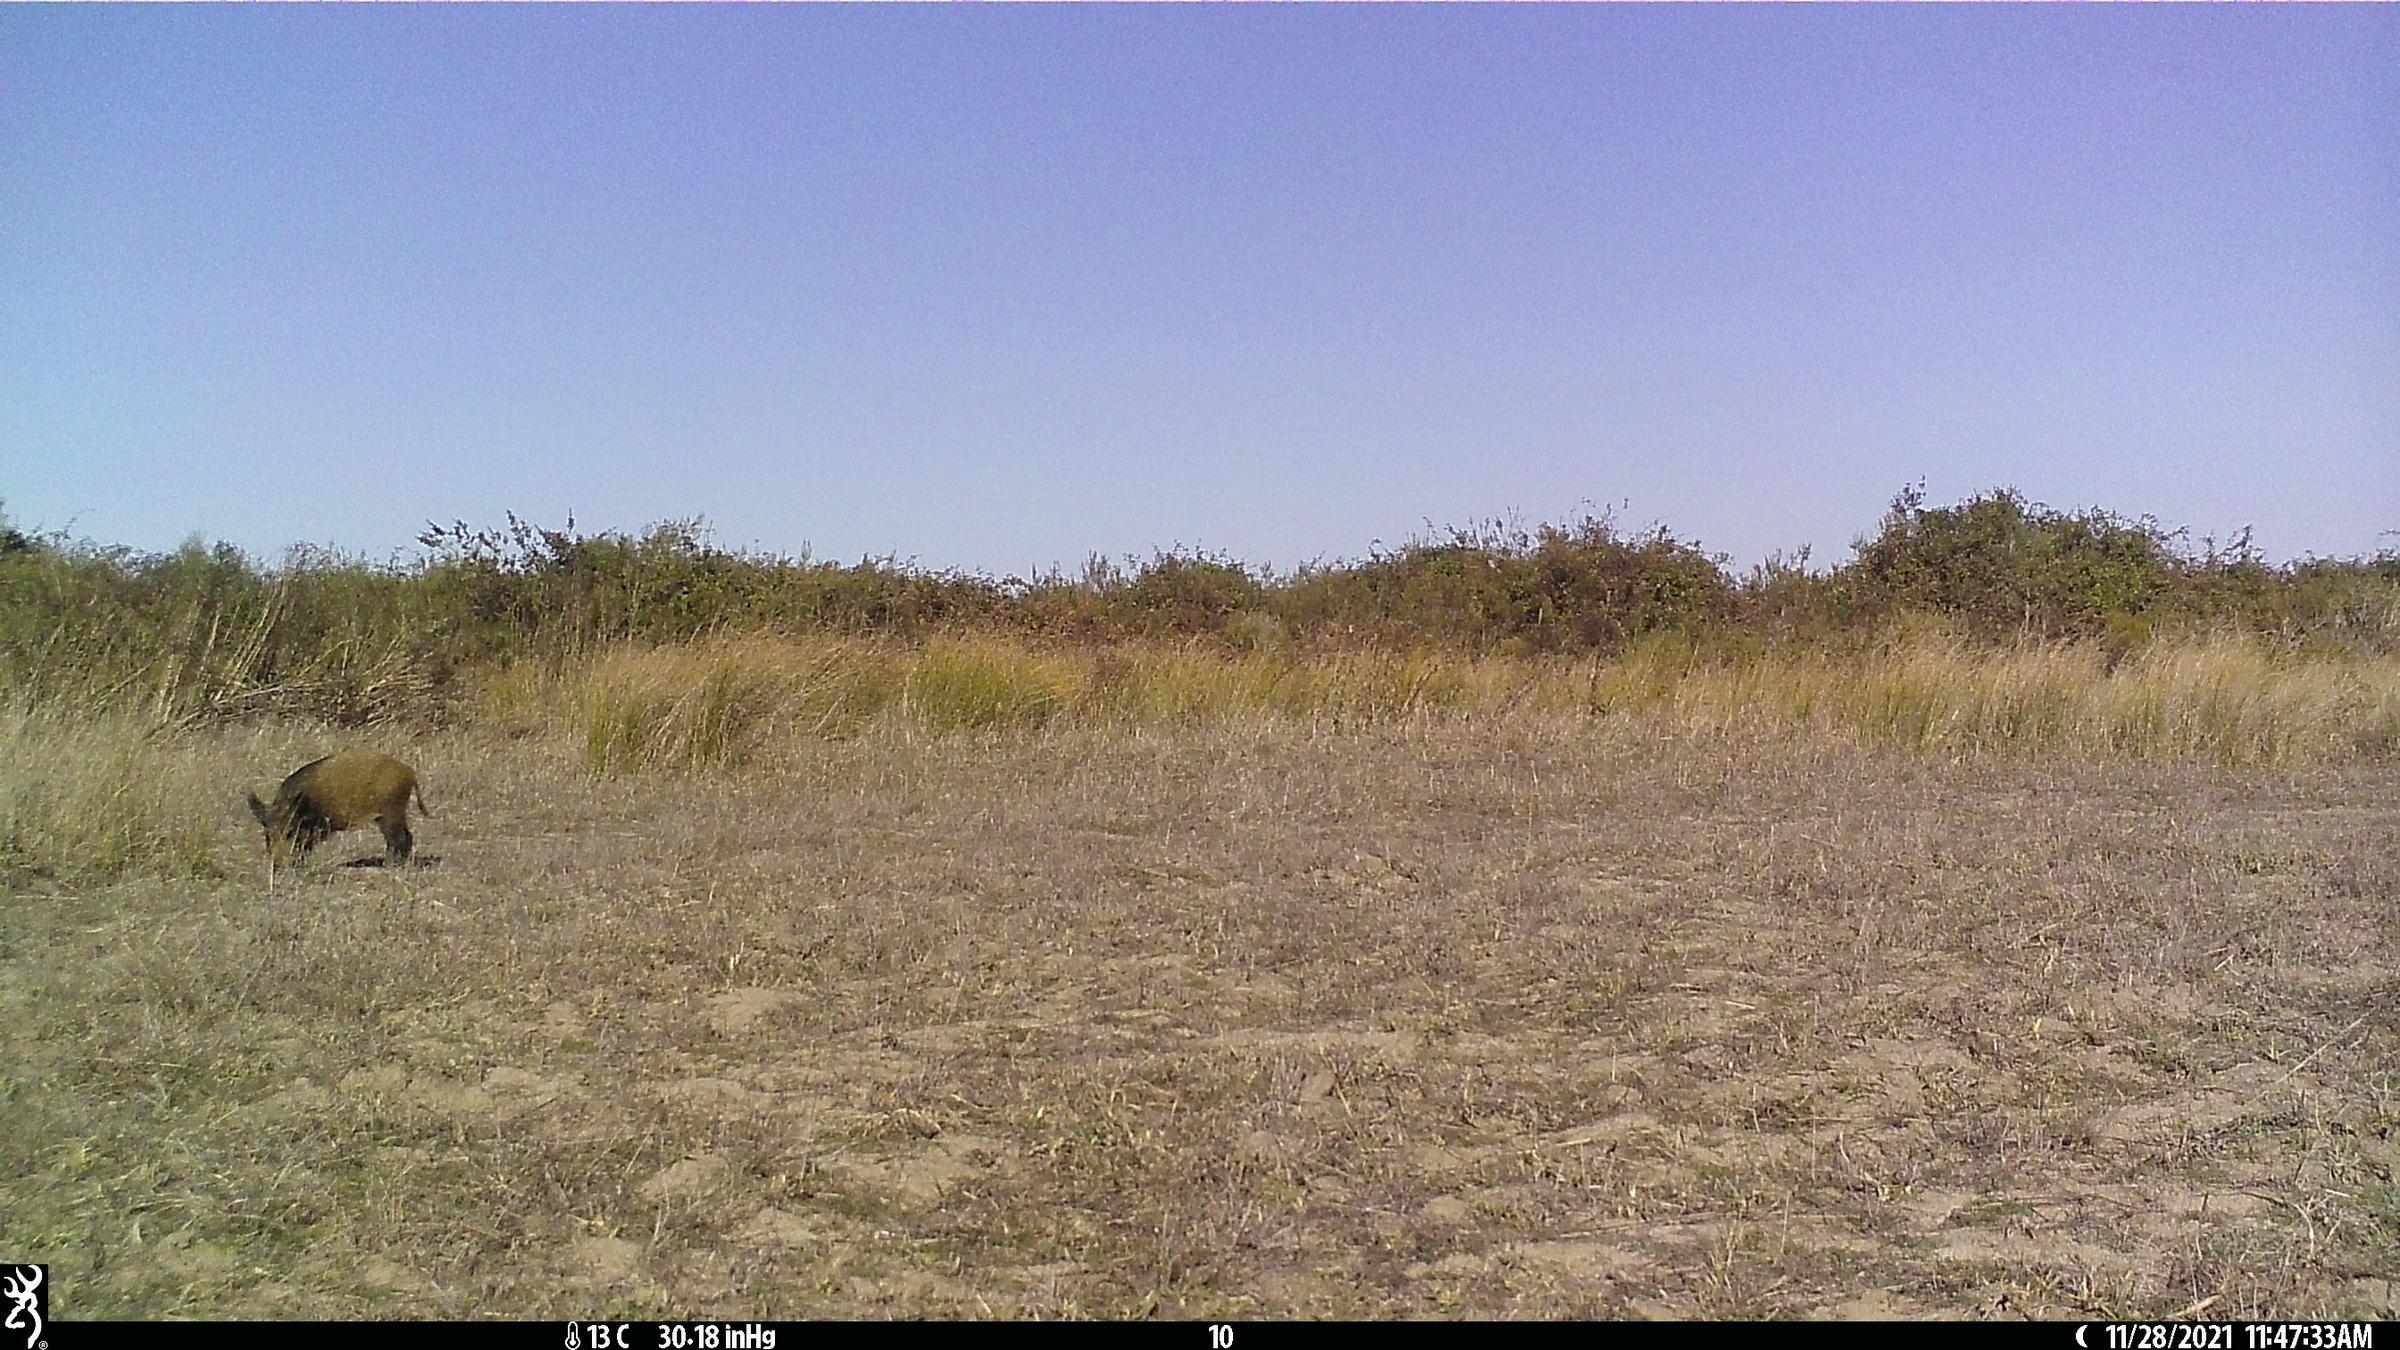
Species: Sus scrofa